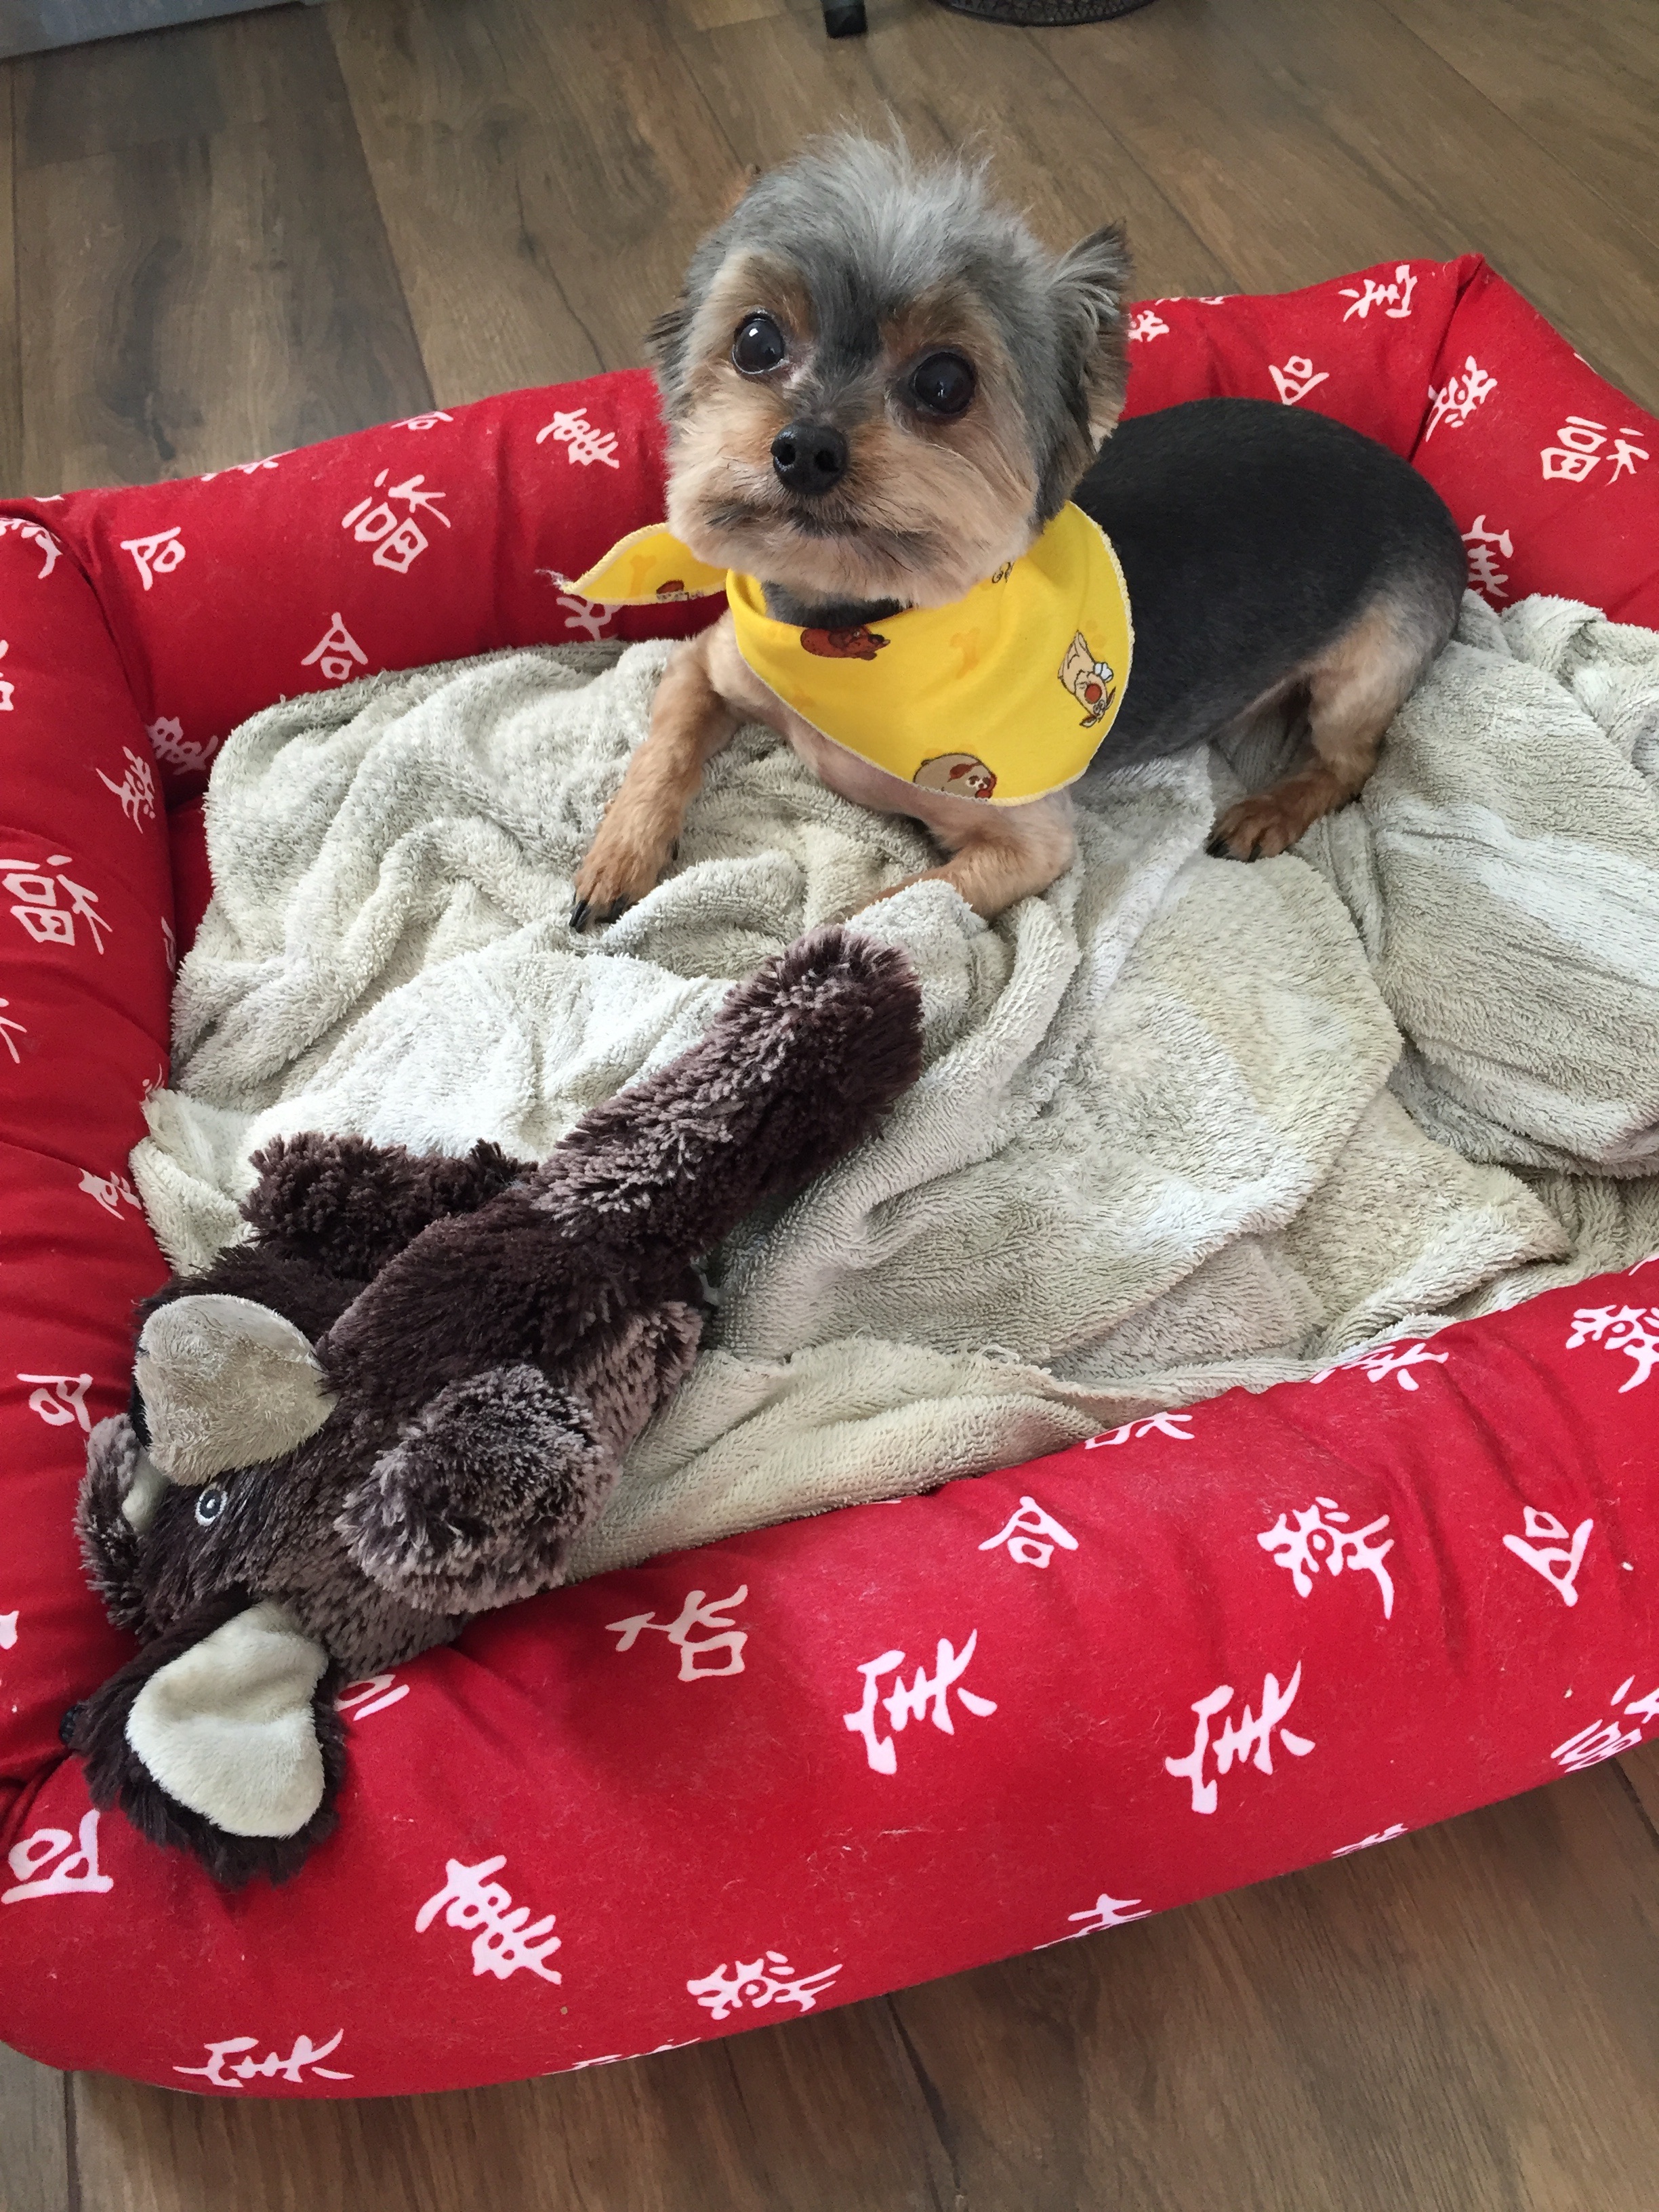
puppy, dog, red, dog like mammal, dog crossbreeds